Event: Nepal Earthquake
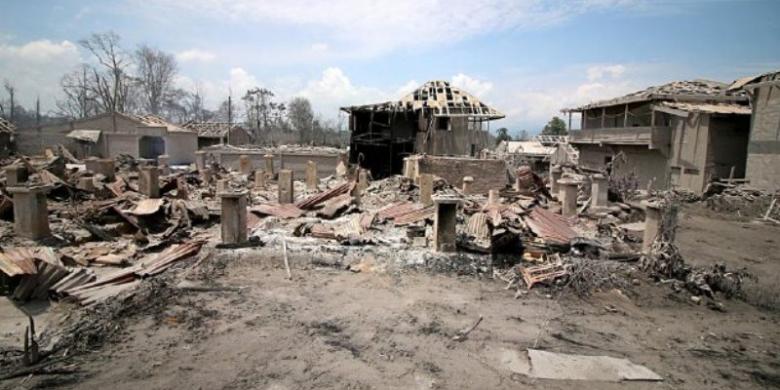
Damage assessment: damage